Turtle (submersible)

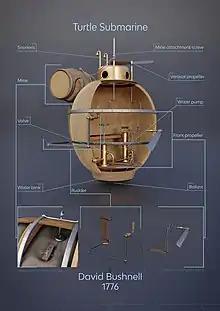
Turtle submarine design explained

Financial funding was one of Bushnell's central concerns as he planned and constructed the "Turtle". Colonial records concerning the "Turtle" are often short and cryptic, due to efforts to keep it secret from the British, and most of the records that do exist concern Bushnell's request for funds. Bushnell met with Connecticut Governor Jonathan Trumbull during 1771 seeking financial support. Trumbull also sent requests to George Washington and Thomas Jefferson. Jefferson was intrigued by the possibilities, while Washington remained skeptical of devoting funds from the Continental Army, whose funding was already being stretched.